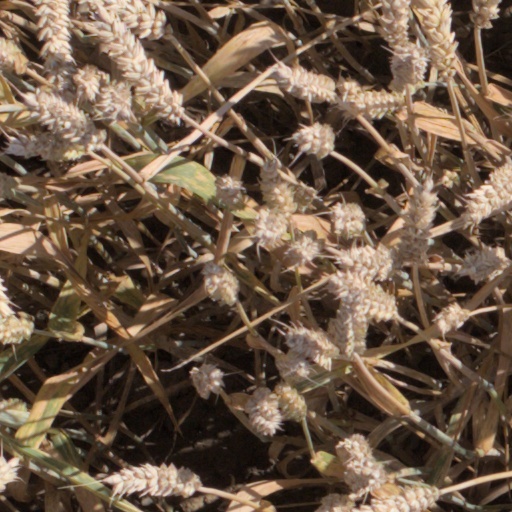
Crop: wheat